Michael Rush (rower)

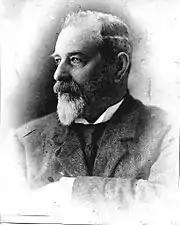

Rush was a tall, well-built and powerful man. He was described many times in Australia's colonial press, his 'form' being of interest to sports fans. Journalists commented repeatedly on Rush's open and honest manner – 'the genial Mick Rush' – and his honourable conduct in the world of professional sculling, which earned a reputation for dishonesty. He possessed a strong social conscience, and was involved with many community and charitable projects. Some years after his death, a Grafton resident wrote, 'Mick Rush was the best-hearted Irishman who ever broke bread, and helped many a poor beggar irrespective of colour or creed, and may his descendants follow in his footsteps.'